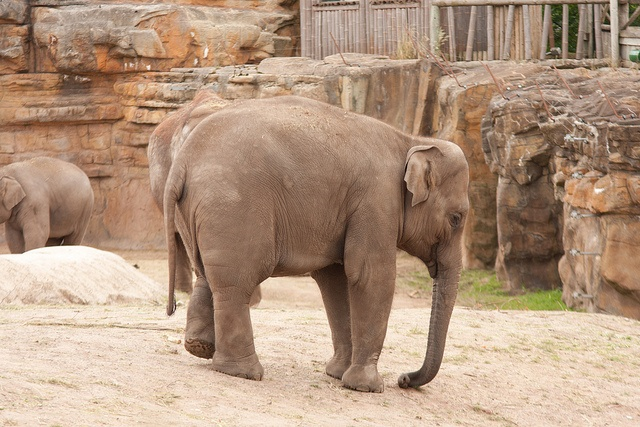
A large gray elephant standing on top of a dirt field.
Several elephants standing on the dirt in an elephant enclosure.
A elephant that is standing in the dirt.
Two elephants in the field close to some building structures
An elephant looking down while standing in a zoo.